Hengsteysee

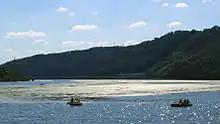
Large waterweed populations have made recreational use difficult since the 1990s.

The Hengsteysee is a water sports area, especially for sailing, rowing and canoeing. Several sports clubs are based on the lake shore: the Hengsteysee Sailing Club (SGHS), Dortmund University Sailing Club (USC), the sailing group of the Hagen Disabled Sports Association (BSG) with its boathouse on "Seestraße", the Syburg Sailing Club, the Hagen Canoe Club and the Dortmund Sports Club ("Freier Sportverein Dortmund 1898", FS 98). The DLRG groups of the county of Dortmund (there is a water rescue station on "Hengsteystrasse") and OG Hagen (water rescue station on "Seestrasse") ensure safety on the water.